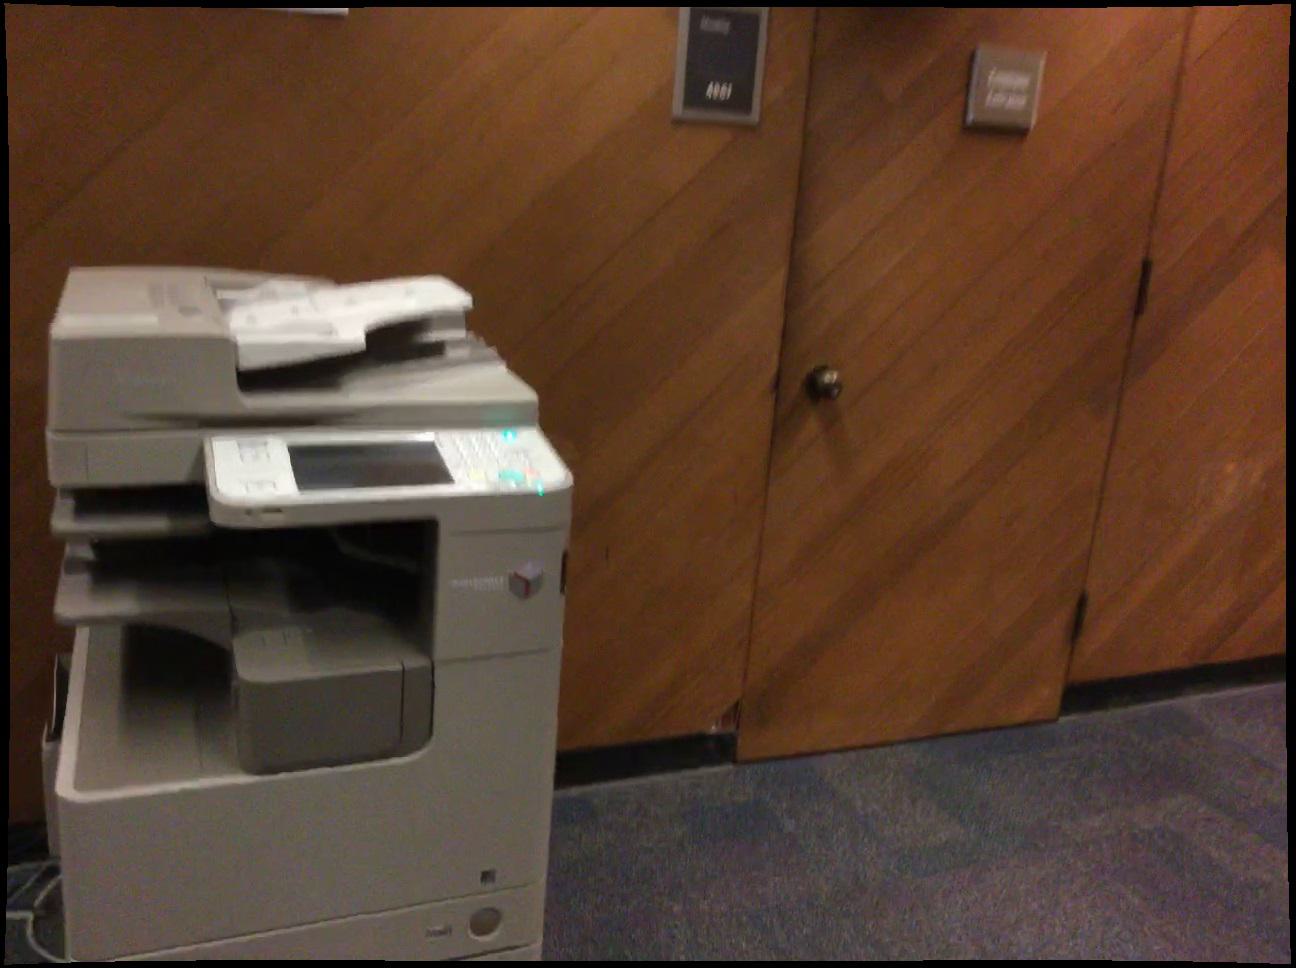
Question: In the image, there is the copier. Pinpoint several points within the vacant space situated right of the copier from the world's perspective. Your final answer should be formatted as a list of tuples, i.e. [(x1, y1), ...], where each tuple contains the x and y coordinates of a point satisfying the conditions above. The coordinates should be between 0 and 1, indicating the normalized pixel locations of the points.
Answer: [(0.579, 0.978), (0.561, 0.941), (0.546, 0.907), (0.531, 0.875), (0.517, 0.846), (0.504, 0.818), (0.492, 0.793), (0.539, 0.990), (0.523, 0.951), (0.508, 0.916), (0.495, 0.883), (0.482, 0.853), (0.471, 0.825), (0.460, 0.800), (0.483, 0.962), (0.470, 0.926), (0.458, 0.893)]